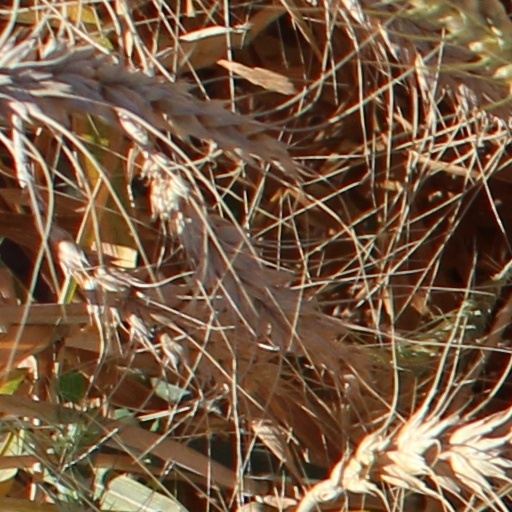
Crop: wheat